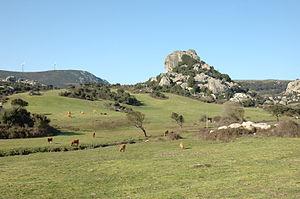
La Valle della Luna aussi appelée Piana dei grandi sassi est un plateau datant du Quaternaire, qui se trouve au Nord d'Aggius, sur le territoire de cette commune ainsi que sur celui de Tempio Pausania, à proximité du monte Pulchiana.
Aggius, Àggju en gallurais et Azos en sarde, est une commune de la province de Sassari dans la région Sardaigne en Italie. Elle se trouve dans la région historique et géographique de la Gallura, en moyenne montagne dans un environnement rocailleux et granitique.